Hong Kong Marathon

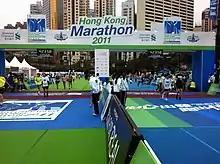
Finish line in 2011

The Hong Kong Marathon, sponsored by Standard Chartered Bank, is an annual marathon race held in January or February in Hong Kong. In addition to the full marathon, a 10 km run and a half marathon are also held. Around 70,000 runners take part each year across all events.